Edicts of Ashoka

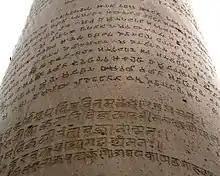
The Edicts of Ashoka started a tradition of epigraphical inscriptions. 1800 years separate these two inscriptions: Brahmi script of the 3rd century BCE (Major Pillar Edict of Ashoka), and its derivative, 16th century CE Devanagari script (1524 CE), on the Delhi-Topra Pillar.

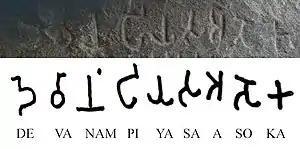
"Devānaṃpiyasa Asoka", honorific Devanampiya (Brahmi script: 𑀤𑁂𑀯𑀸𑀦𑀁𑀧𑀺𑀬𑀲𑀅𑀲𑁄𑀓, "Beloved of the God", in the adjectival form -sa) and name of Ashoka, in Brahmi script, in the Maski Edict of Ashoka

The first examples of the Hindu–Arabic numeral system appeared in the Brahmi numerals used in the Edicts of Ashoka, in which a few numerals are found, although the system is not yet positional (the zero, together with a mature positional system, was invented much later around the 6th century CE) and involves different symbols for units, dozens or hundreds. This system is later further documented with more numerals in the Nanaghat inscriptions (1st century BCE), and later in the Nasik Caves inscriptions (2nd century CE), to acquire designs which are largely similar to the Hindu–Arabic numerals used today.